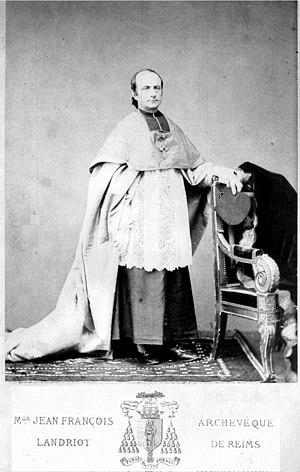
relevé du microfilm 96.